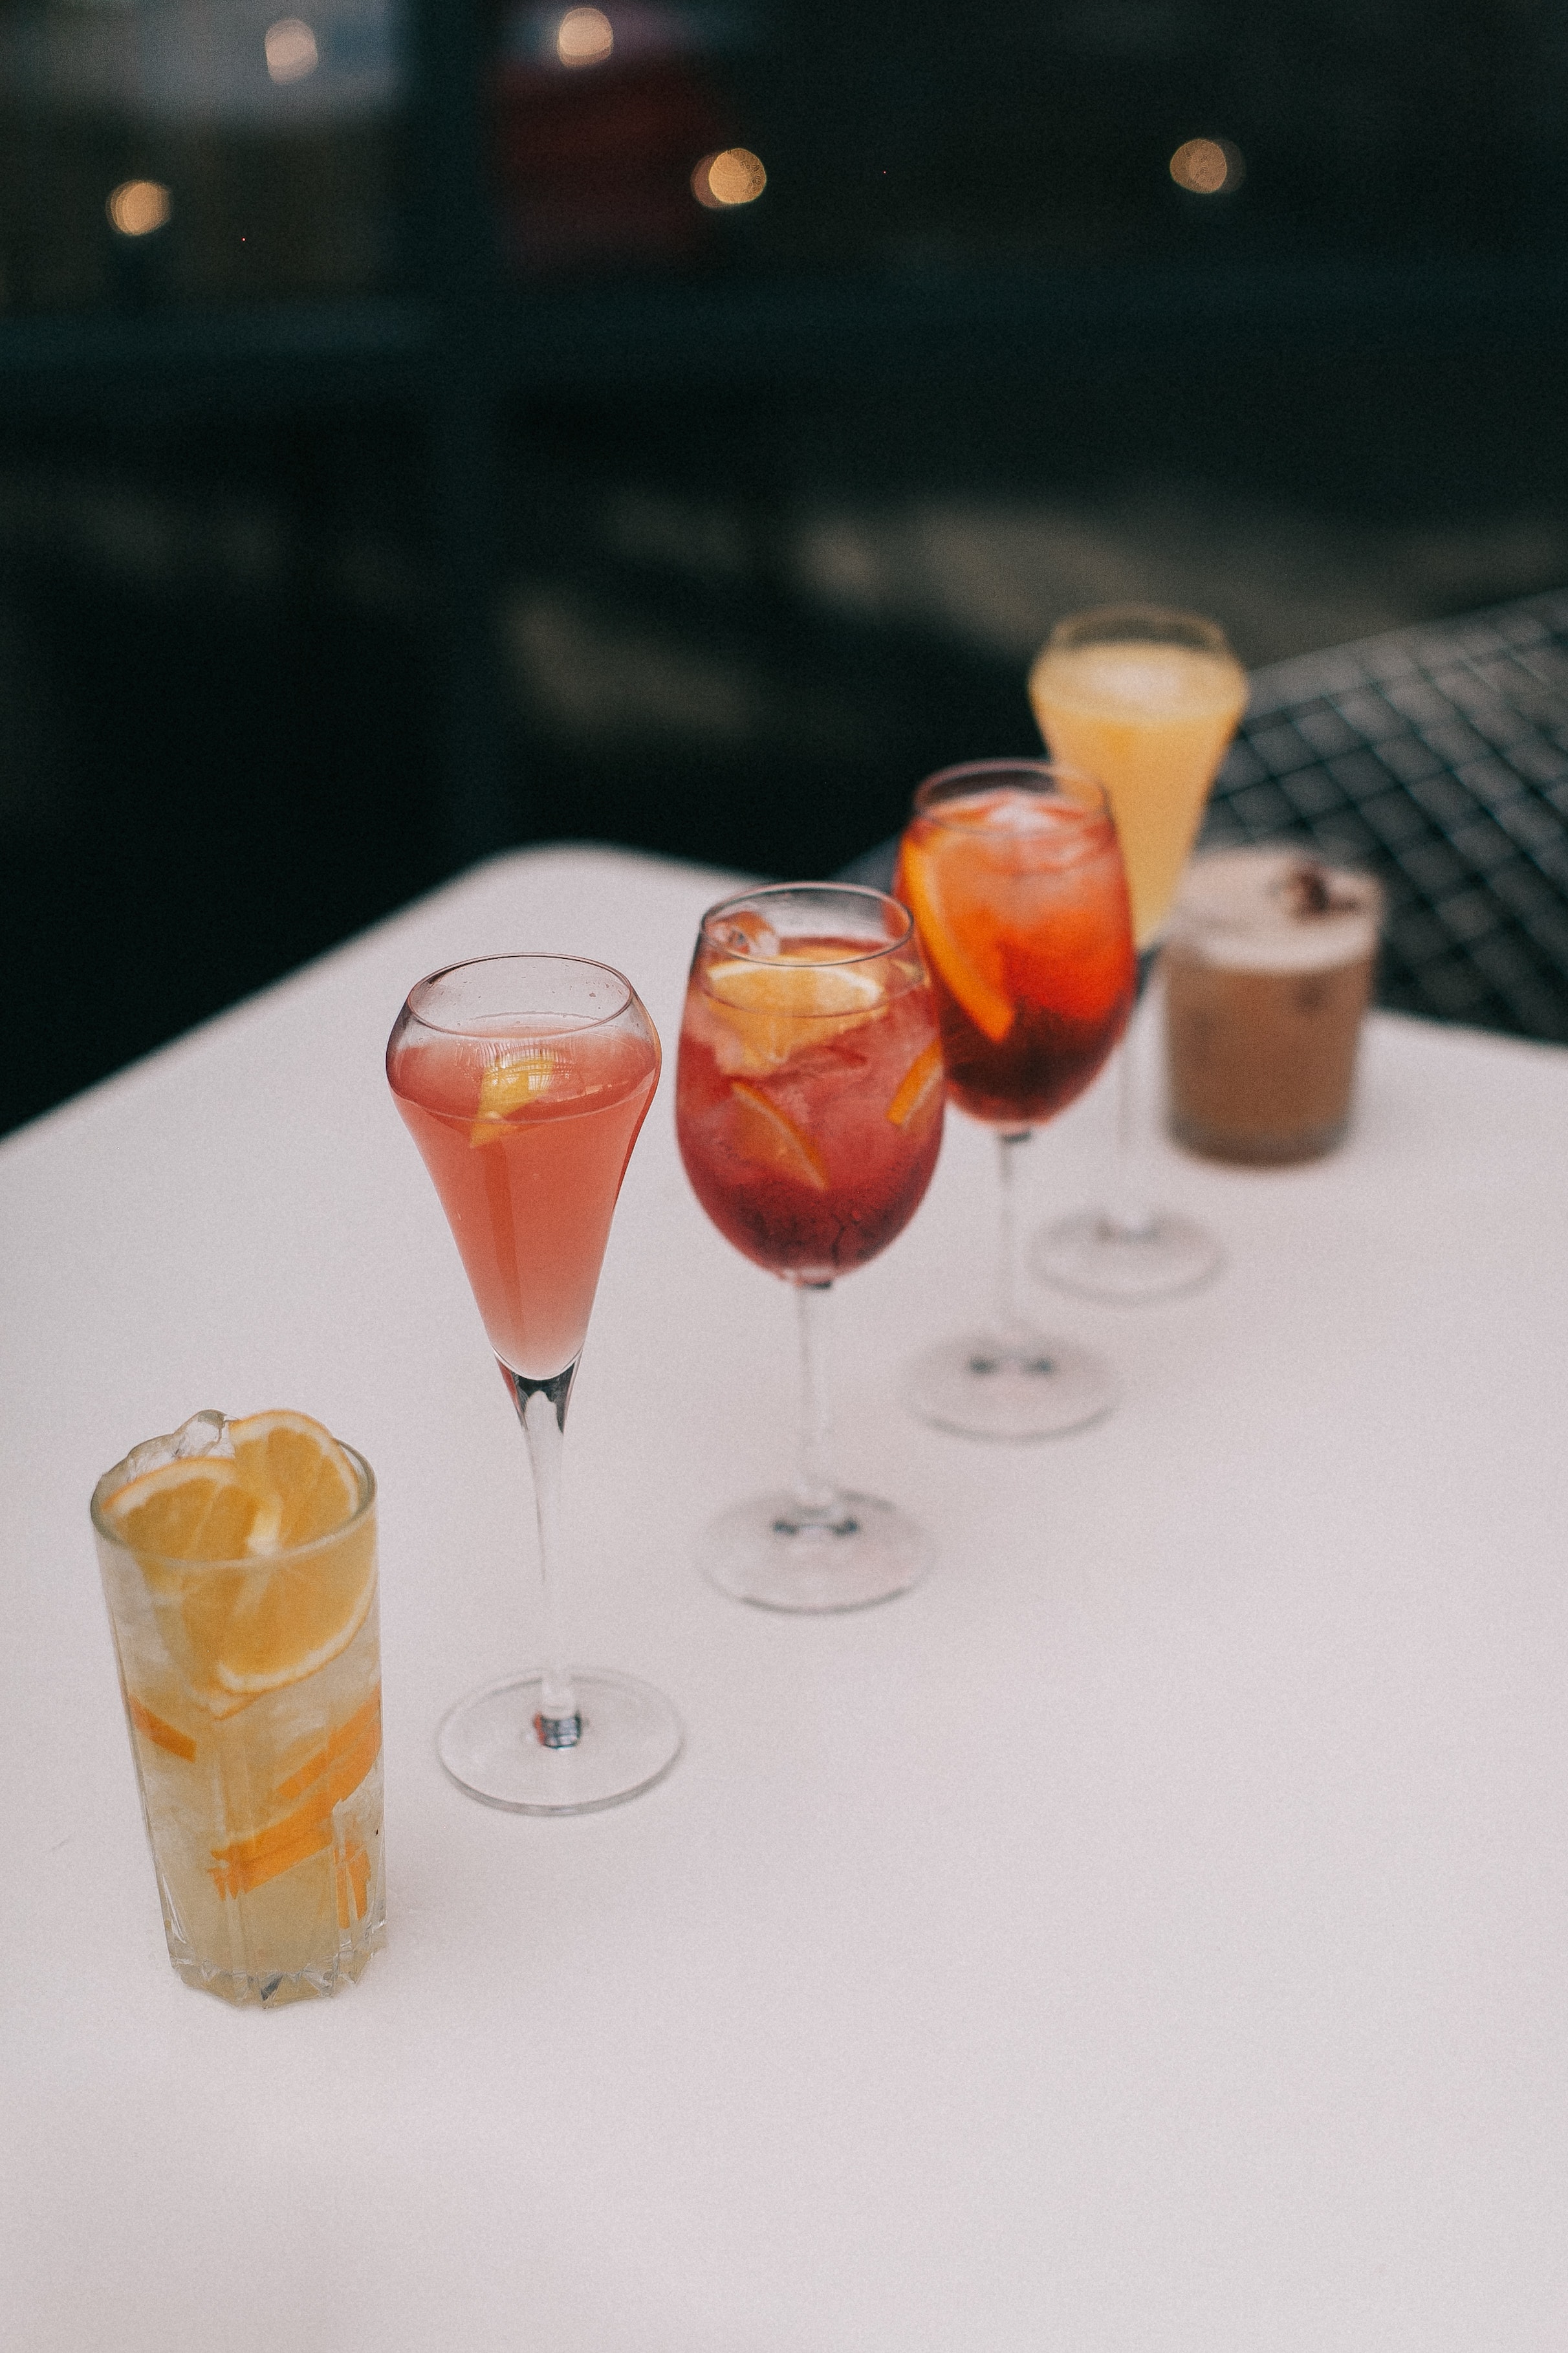
drink, cocktail, alcoholic beverage, non alcoholic beverage, liqueur, bellini, cocktail garnish, spritz, negroni, classic cocktail, wine cocktail